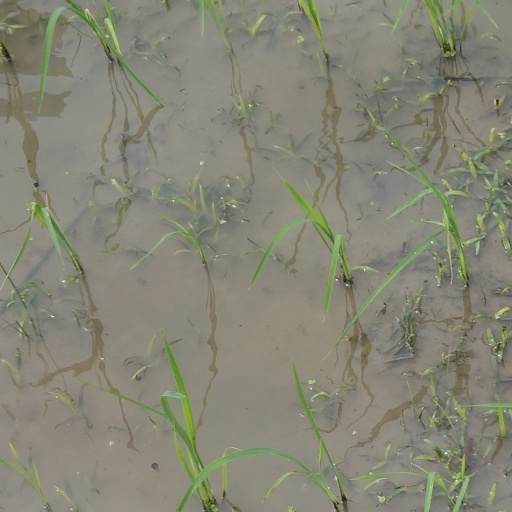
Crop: rice